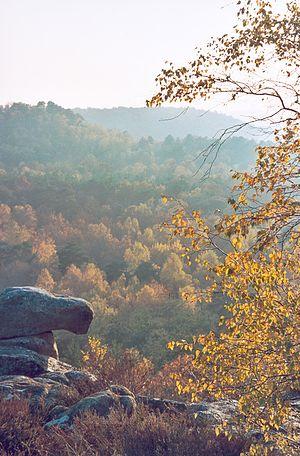
La forêt de Fontainebleau à l'automne Auteur
Couvrant la moitié de l'Île-de-France, la Seine-et-Marne dispose d'une réelle qualité d'offre culturelle et touristique : châteaux, musées, villages de caractère et d'artistes témoignent de la richesse de son passé culturel et artistique.
La Seine-et-Marne est un département français de la région Île-de-France. Il tire son nom du fleuve Seine et de la rivière Marne. L'Insee et la Poste lui attribuent le code 77. Le département comptait 1 403 997 habitants selon le dernier recensement de 2017. Ses habitants sont les Seine-et-Marnais.